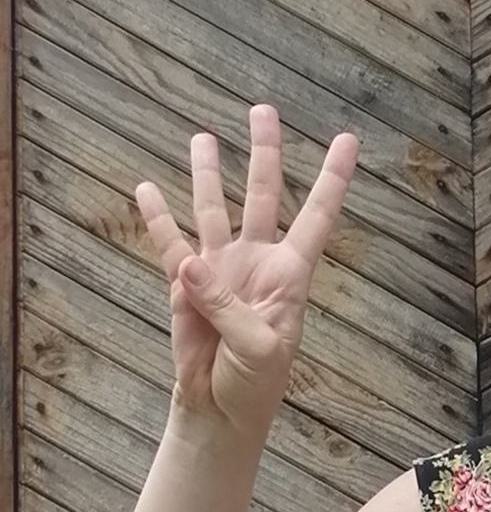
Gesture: four